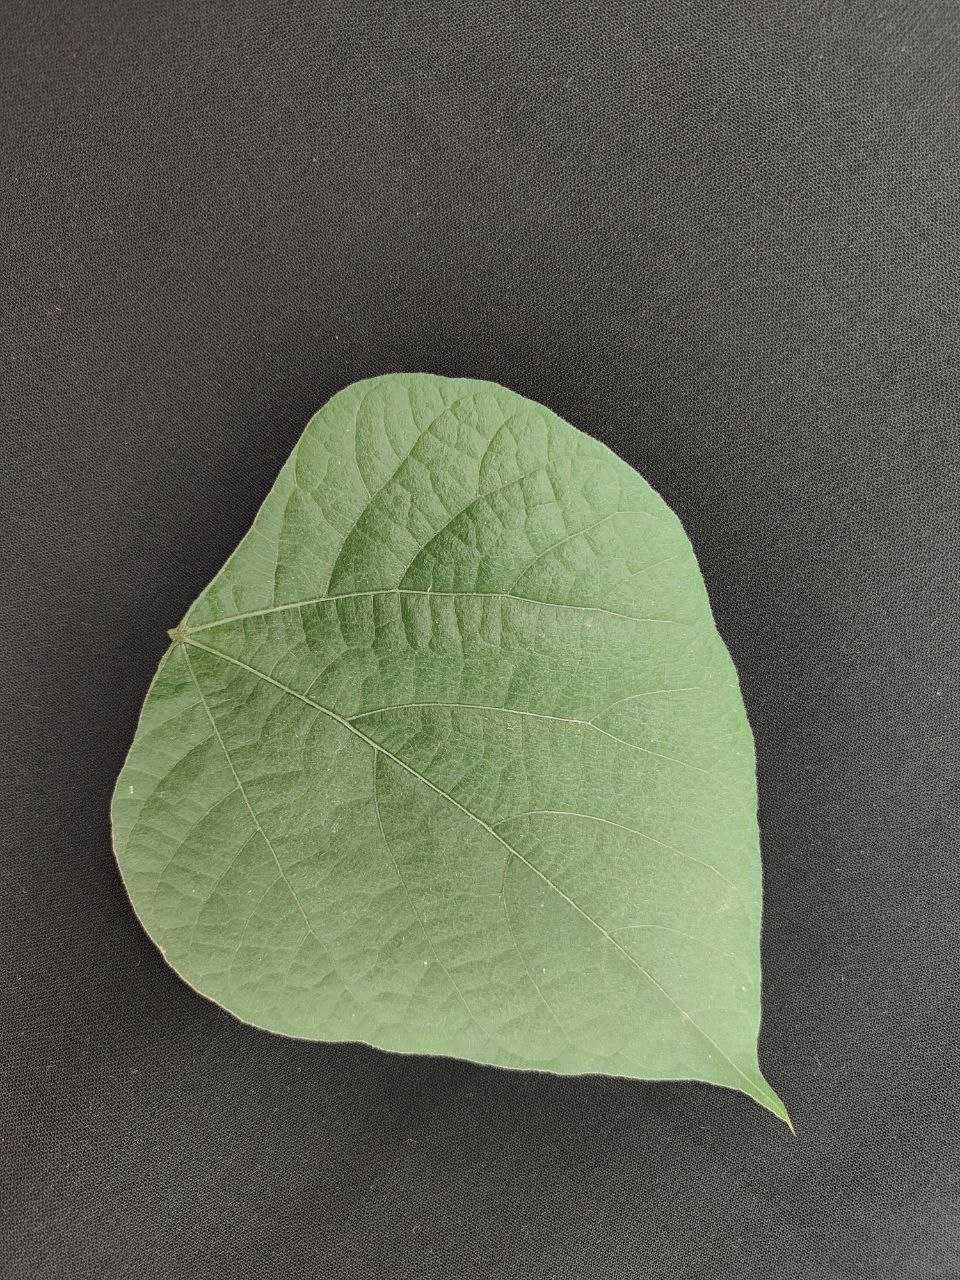
Crop: bean
Leaf condition: Fresh Leaf